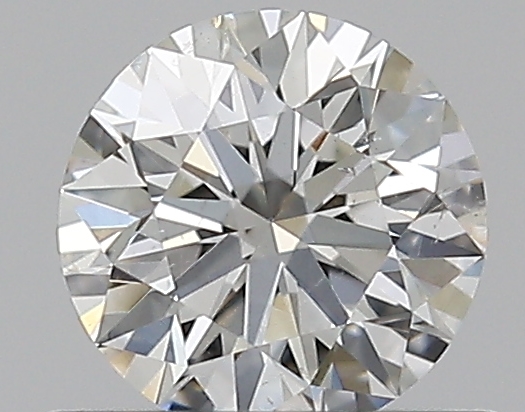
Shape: round
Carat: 0.5
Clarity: SI1
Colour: G
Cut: EX
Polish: EX
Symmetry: EX
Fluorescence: N
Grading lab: GIA
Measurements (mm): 5.07 x 5.11 x 3.18